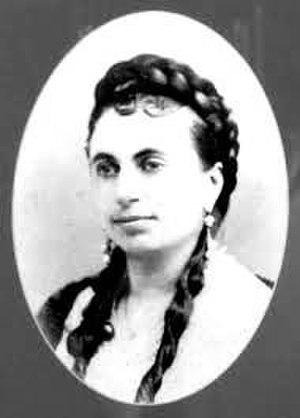
Alexandre Dumas est un écrivain français né le 24 juillet 1802 à Villers-Cotterêts et mort le 5 décembre 1870 au hameau de Puys, ancienne commune de Neuville-lès-Dieppe, aujourd'hui intégrée à Dieppe.